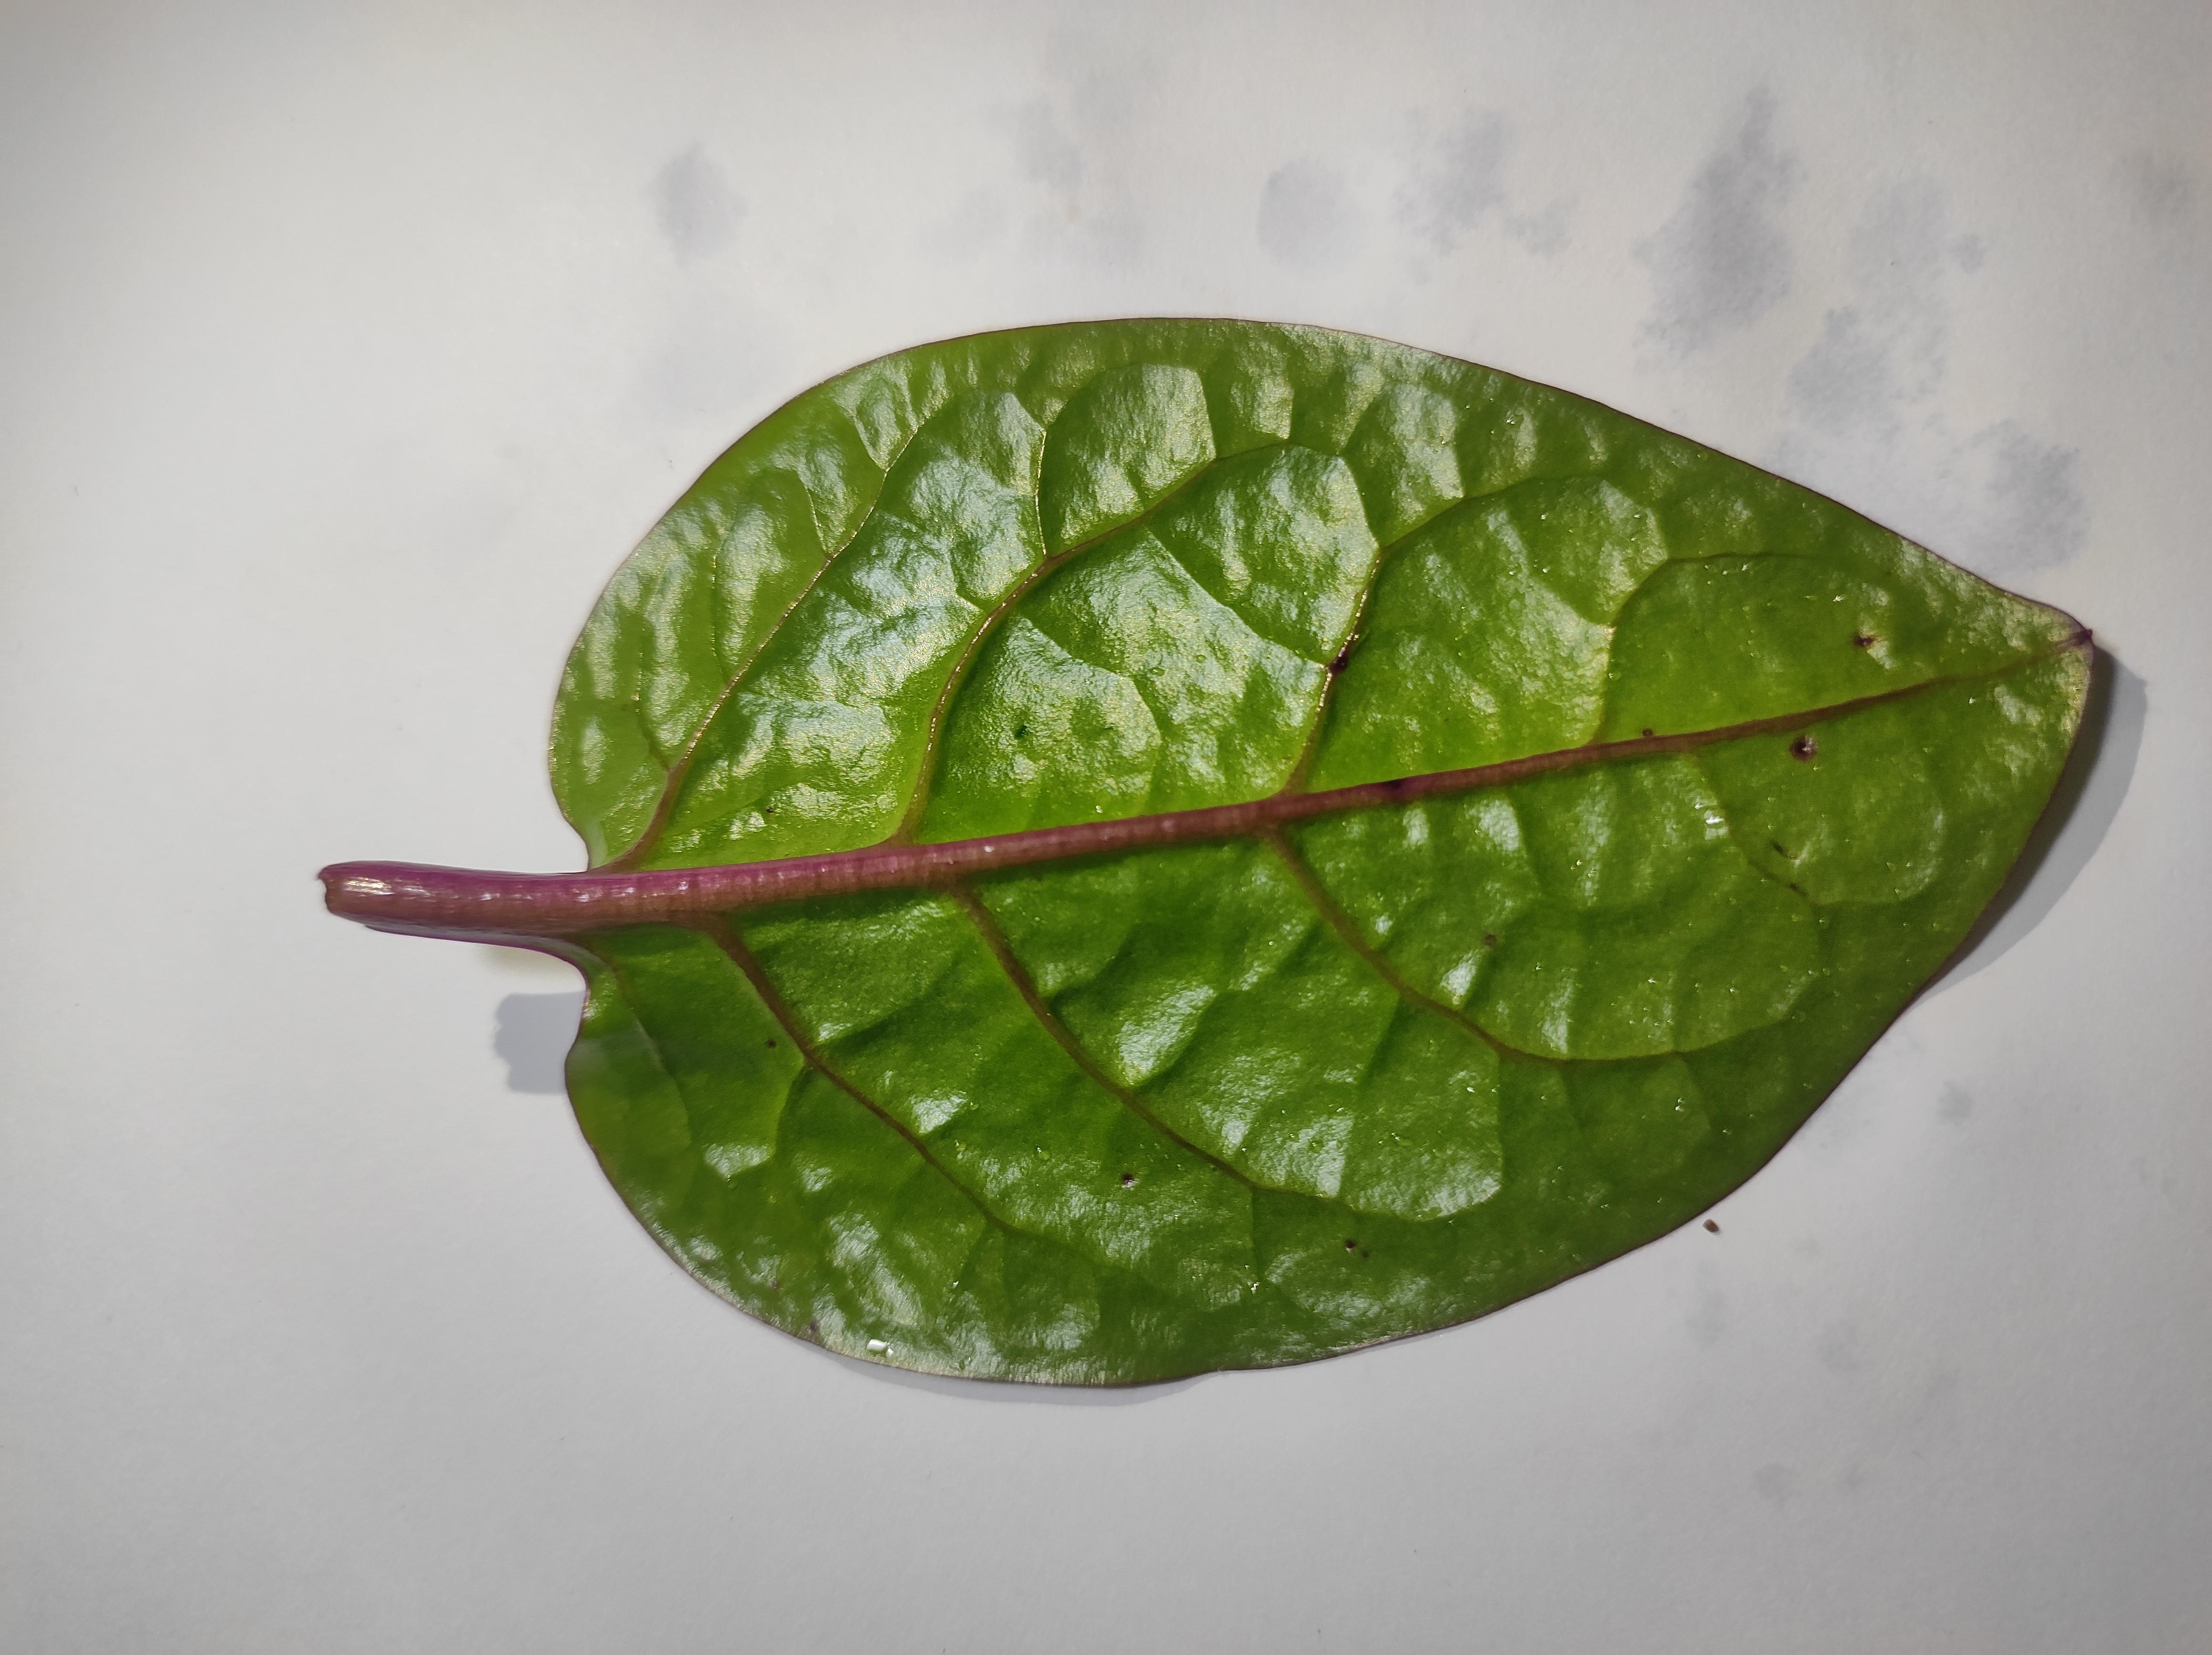
Label: healthy